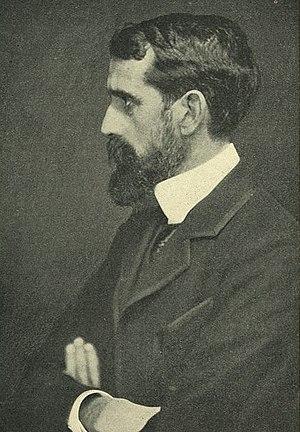
Paul-César Helleu est un peintre et graveur français, né à Vannes le 17 décembre 1859, et mort à Paris le 23 mars 1927.